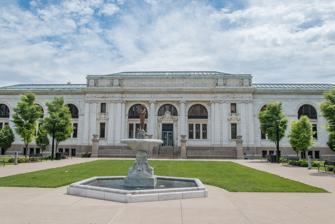
Building: Main Library (Columbus, Ohio)
Country: United States of America
Year built: 1907
Columbus, Ohio's main lending library Main Library West facade plaza and Peter Pan fountain 39°57′40″N 82°59′22″W / 39.961238°N 82.989516°W / 39.961238; -82.989516 Location 96 S. Grant Avenue Columbus, Ohio , United States Type Public library Branch of Columbus Metropolitan Library Collection Size 300,000 items Other information Public transit access 10 , 11 CoGo Website Official website Architecture Built 1903–1906, dedicated April 4, 1907 ( 1907-04-04 ) Architect Albert Randolph Ross Architectural style(s) Beaux-Arts The Main Library of the Columbus Metropolitan Library (CML) system is located in Downtown Columbus, Ohio , United States. The public library is the largest in the library system and holds approximately 300,000 volumes. It includes numerous rooms, including separate spaces for children, teens, an adult reading room, newspaper room, auditorium, gallery, gift shop, and a cafe. The third floor includes a computer lab and houses the Franklin County Genealogical & Historical Society. The library building was proposed as early as 1901 when the public used a reading room in Columbus's city hall. In 1903, Andrew Carnegie largely funded its construction, making it a Carnegie library . The library was designed by Albert Randolph Ross in the Beaux-Arts style, using white Vermont marble. The building opened in 1907. It was first expanded in 1953 and 1961, followed by a 1991 addition and the demolition of the two prior structures; the process tripled the building's size. In 2015 and 2016, another renovation took place to increase reader space, add to its west lawn, join the building to Topiary Park at its east, and clad most of the 1991 building in glass. History Columbus City Hall (1872–1921) , location of the city's first public library Predecessors and planning The first public library in Columbus, the downtown reading room on the first floor of City Hall , opened on March 4, 1873, and contained 1,500 books. These included 1,200 from the Columbus Athenaeum (1853-1872), 358 from Columbus's high school library, and 33 from its horticultural society. In 1906, the reading room moved to a separate building across from the Ohio Statehouse . Columbus was initially passed over by Carnegie for funds to build a large main library, as it was against his preference for smaller branches accessible to local working class residents. Library director John Pugh traveled to New York City and secured Carnegie's $150,000 donation after bonding over their similar heritage; Carnegie was Scottish and Pugh was Welsh. The donation was later increased to $200,000 in 1903. Construction and opening Letter from Carnegie's secretary offering to fund the library Construction in 1904 and completed building c. 1907 The site at 96 S. Grant Avenue was the location of the Judge Noah Swayne house (also known as the Thomas Ewing Miller house), the official residence of six Ohio governors, including future president Rutherford B. Hayes . The house was demolished to make way for the library. Construction lasted from 1903 to 1906 at a cost of $310,000; the city covered the remaining cost and agreed to pay at least $20,000 per year in maintenance and growth, a stipulation of Carnegie's gift. Carnegie's library was dedicated on April 4, 1907; the event included an address by the governor, as well as a message from Carnegie read by Ohio Library Association president Burton E. Stevenson. In 1921, when the City Hall building burned, the library housed the mayor and city officials until the construction of the new city hall . Renovations Since it initially opened, the library has undergone several major renovations and expansions to accommodate the city's increasing population. There were four additions and renovations: in the 1950s, 1961, 1990–1991, and 2015–2016. In 1953, the first expansion of the library opened, followed by a 15,000-square-foot annex in 1961. The Carnegie building was renovated in 1989, and the 1953 and 1961 additions were demolished. The 1990–1991 renovation cost $39 million, funded by a tax levy in the late 1980s. The renovation included an addition that tripled the library's space, from 87,000 square feet to 418,800 square feet. The renovation was finished on January 2, 1991, and dedicated on April 30, 1991, by First Lady Barbara Bush and Ohio governor George Voinovich . In 2007, the centennial of the Main Library, the State Library of Ohio donated a 25,000-volume collection of genealogical history to the library, now located on the third floor. In 2013, the CML was looking to connect the library building to the nearby Topiary Park . The only obstacle between the two was a small parking lot, which was part of the long-vacant Ohio School for the Deaf property. The CML purchased the property in order to obtain rights to the parking lot and replace it with a patio and park space. It paid $2.16 million for the building and its 2.24 acres in February 2013, and resold everything except the parking lot space for $1 million to the private Cristo Rey Columbus High School in March 2013. This project, inspired by the main branch of the New York Public Library and its adjoining Bryant Park , in turn inspired the CML's 2015–16 renovation of its Main Library. East facade after the 2015 renovation The latest renovation had its groundbreaking on February 24, 2015. The branch closed for the project two months later, on April 13, 2015. The 1991 addition was the focus of the renovation, replacing the windowless east facade with two stories of windows overlooking Topiary Park. 80 percent of the branch's collection was moved to storage, while the rest was relocated to other branches. The renovations were scheduled to be complete by summer 2016, in time for the library to host the World Congress of the International Federation of Library Associations and Institutions . The 2015 renovation did not increase square footage, though it redesigned the library's space to reduce staff and shelf space and increase multimedia space; it reduced the Main Library's capacity from approximately 1 million volumes down to 300,000. The 1991 addition was constructed before the internet was popular, and before smartphones existed; thus the 1991 building was more-so built to house books. The renovation replaced the 1991 building's stone walls and heavily tinted windows with large glass curtain walls, giving views of the nearby Topiary Park, Cristo Rey Columbus High School, and Grant Medical Center . Doorways were enlarged, and the library's cafe and gift shop were relocated to the 1991 building. Most shelves were reduced to below average adult height, allowing a less obstructed view of the interior. Additionally, park space replaced a parking lot at the building's east side, bringing Topiary Park directly up to the library building. Additionally, a concrete plaza was broken up on the building's west side, restoring the size of the library's lawn. Architecture Carnegie building Early details: facade, periodical room, circulating desk Original west facade, now part of the Grand Atrium The original building was designed by Albert Randolph Ross of New York and Wilbur T. Mills of Columbus. It was built in a Beaux-Arts style (sometimes referred to as Second Renaissance Revival -style ), using white Vermont marble on a gray granite base. It has two stories and a basement. The west facade is lively with arches, columns, friezes, and carved cherubs. A large frieze reads "Biblioteca Fons Eruditionis", or "the library, the fount of learning". A smaller frieze over the central entranceway reads "Open to all" in bold capital letters (Carnegie required that anyone use the libraries he funded). The facade also features a row of benches, with the inscription "my treasures are within" across them; this phrase was suggested to be used by Carnegie, in his letter awarding his funds. Friezes atop windows on the west facade mention the classical poets Virgil and Homer ; other inscriptions credit Carnegie for funding the library and another has the Latin word "anno" followed by Roman numerals "MCMIV", meaning "the year 1904", when the cornerstone was laid. The interior of the Carnegie building has coffered ceilings and barrel vaults in its main corridors, along with dark green columns and pilasters, made with an imitation marble technique known as scagliola . The building was constructed with an axial plan; the site posed no difficulties, allowing for a simple symmetrical design. The Architectural Review praised its simple plan and elegant facades, writing "we can recollect no Renaissance building of its size more charming". Its original layout included a central hall, with a main reading room and general reference room on either side, with a stack-room at the back. The central structure of the west facade is advanced about two feet from its two wings, and features Ionic columns and pilasters, as well as a larger attic, giving the structure more prominence. The Carnegie building has 31,200 square feet. 1991 building The 1991 building was designed with a marble exterior and a round-arched entrance on the north side of the west facade, echoing the design of the Carnegie building. When the building was renovated in 2015–2016, most of the marble was replaced with glass curtain walls, and the round-arched entrance was replaced. The 1991 construction and 2015 renovations won the Columbus Landmarks Foundation 's James B. Recchie Design Award; the latter project beat out the National Veterans Memorial and Museum and the Michael B. Coleman Government Center in 2019. Facilities and grounds View of the 1907 building and expansion, Cristo Rey Columbus High School, and Topiary Park The extended library has three floors. The first floor contains the Grand Atrium, the children's section, an auditorium, meeting rooms, a gallery, a gift shop, and Carnegie's Cafe. The second floor features a reading room, newspaper room, teen room, a staff area, the fiction section, multimedia, and the Carnegie Gallery. The third floor houses the nonfiction and reference sections, local history and genealogy, a digital lab, and space for the Franklin County Genealogical & Historical Society. An atrium links the old building and the new. The main reading room, created in the 2015–2016 renovation, can seat 800 people. In the center of the west lawn is Peter Pan , a fountain and sculpture donated to the library, created in 1927 and dedicated May 18, 1928. The building features art by central Ohio artists throughout. These include three commissioned works: Vanitas by Todd Salughter, located in the Carnegie building's atrium; and Life in Sellsville 1871–1900 and Life in the Blackberry Patch, 1900–1930 by Aminah Brenda Lynn Robinson, located in the new Grand Atrium. Topiary Park Main article: Topiary Park Topiary Park is a public park adjacent to the library, constructed in the late 1980s and early 1990s and designed by James and Elaine Mason. The park's central feature is a topiary garden, designed to depict figures from Georges Seurat 's 1884 painting, A Sunday Afternoon on the Island of La Grande Jatte . It is the only park based entirely on a painting. The library's 2015–16 renovation included seating and parkland constructed between the library and Topiary Park. One of the goals of the renovation was to better join the library to the park. Operations Third floor discovery board The Main Library is open seven days per week. Services offered include wireless internet, public computers and tablets, and discovery boards (consoles that aid in navigating the library and learning about it). Activities for children include children's book narrations, a reading practice area, a homework help center, a study center for teens, and a media lab. Historical and genealogical services include access to 70,000 books, records, and other materials, as well as a discovery board that highlights newly digitized materials and historic areas of Columbus. The library currently serves a portion of the city's homeless population, as the facility offers warmth, drinking fountains, bathrooms, computers, and homeless-specific resources. Organizations The branch's gift shop, operated by the Friends of the Library The Friends of the Columbus Metropolitan Library, a 501(c)(4) nonprofit organization, operates the library store, on the first floor of the library's new wing. The store sells books, gifts, music, clothing, and other branded items. The organization also operates a biannual sale of about 18,000 books, graphic novels, CDs, and DVDs (materials from the library that are worn or not in demand) at the branch, which raises about $15,000 each occurrence. See also List of Carnegie libraries in Ohio References